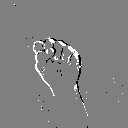
ASL letter: s